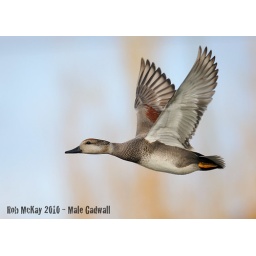
A few colorful ducks in flight, taken last weekend.